Brian Snitker

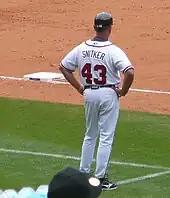
Snitker as the Braves third base coach

Snitker was born in Decatur, Illinois, to Richard F. Snitker and Catherine (Collins) Snitker. He grew up in Macon, Illinois, where he attended Macon High School, and played as a right fielder for the 1971 baseball team. The team's surprising run to the state championship tournament was documented in Chris Ballard's 2012 book "One Shot at Forever: A Small Town, an Unlikely Coach, and a Magical Baseball Season".